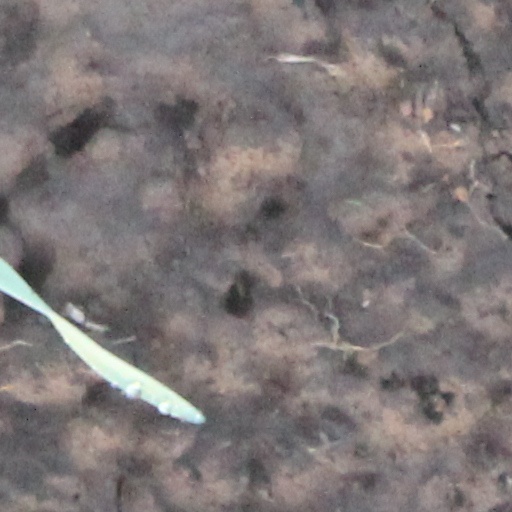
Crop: wheat